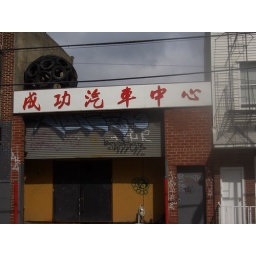
$0.05 for the first person who can translate the sign below it :)